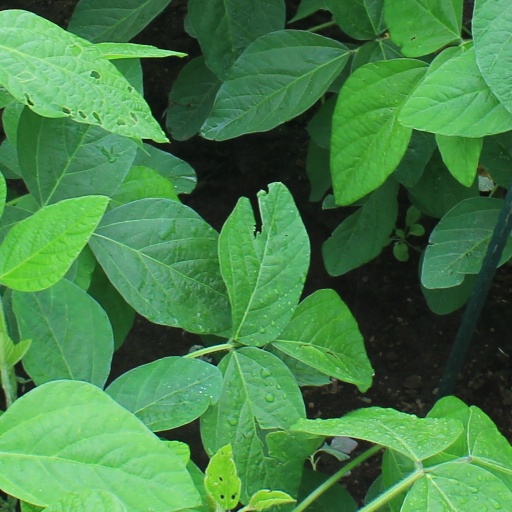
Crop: soybean